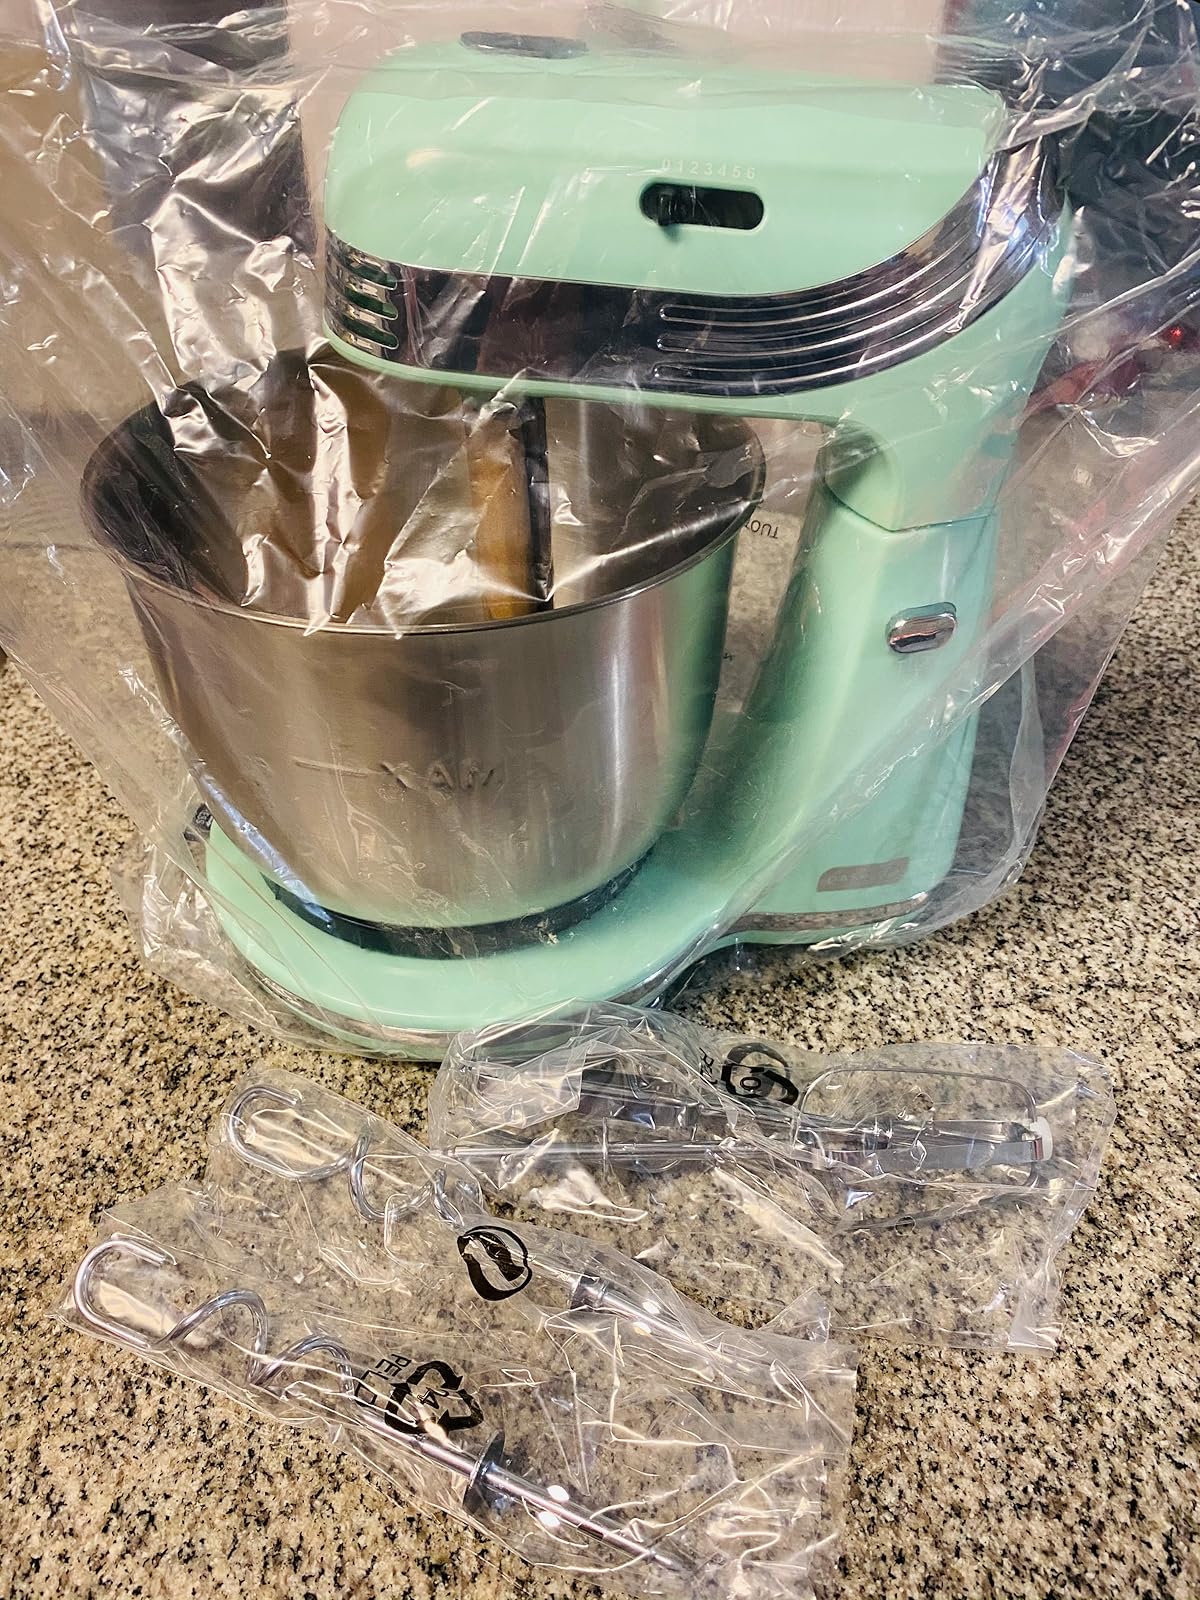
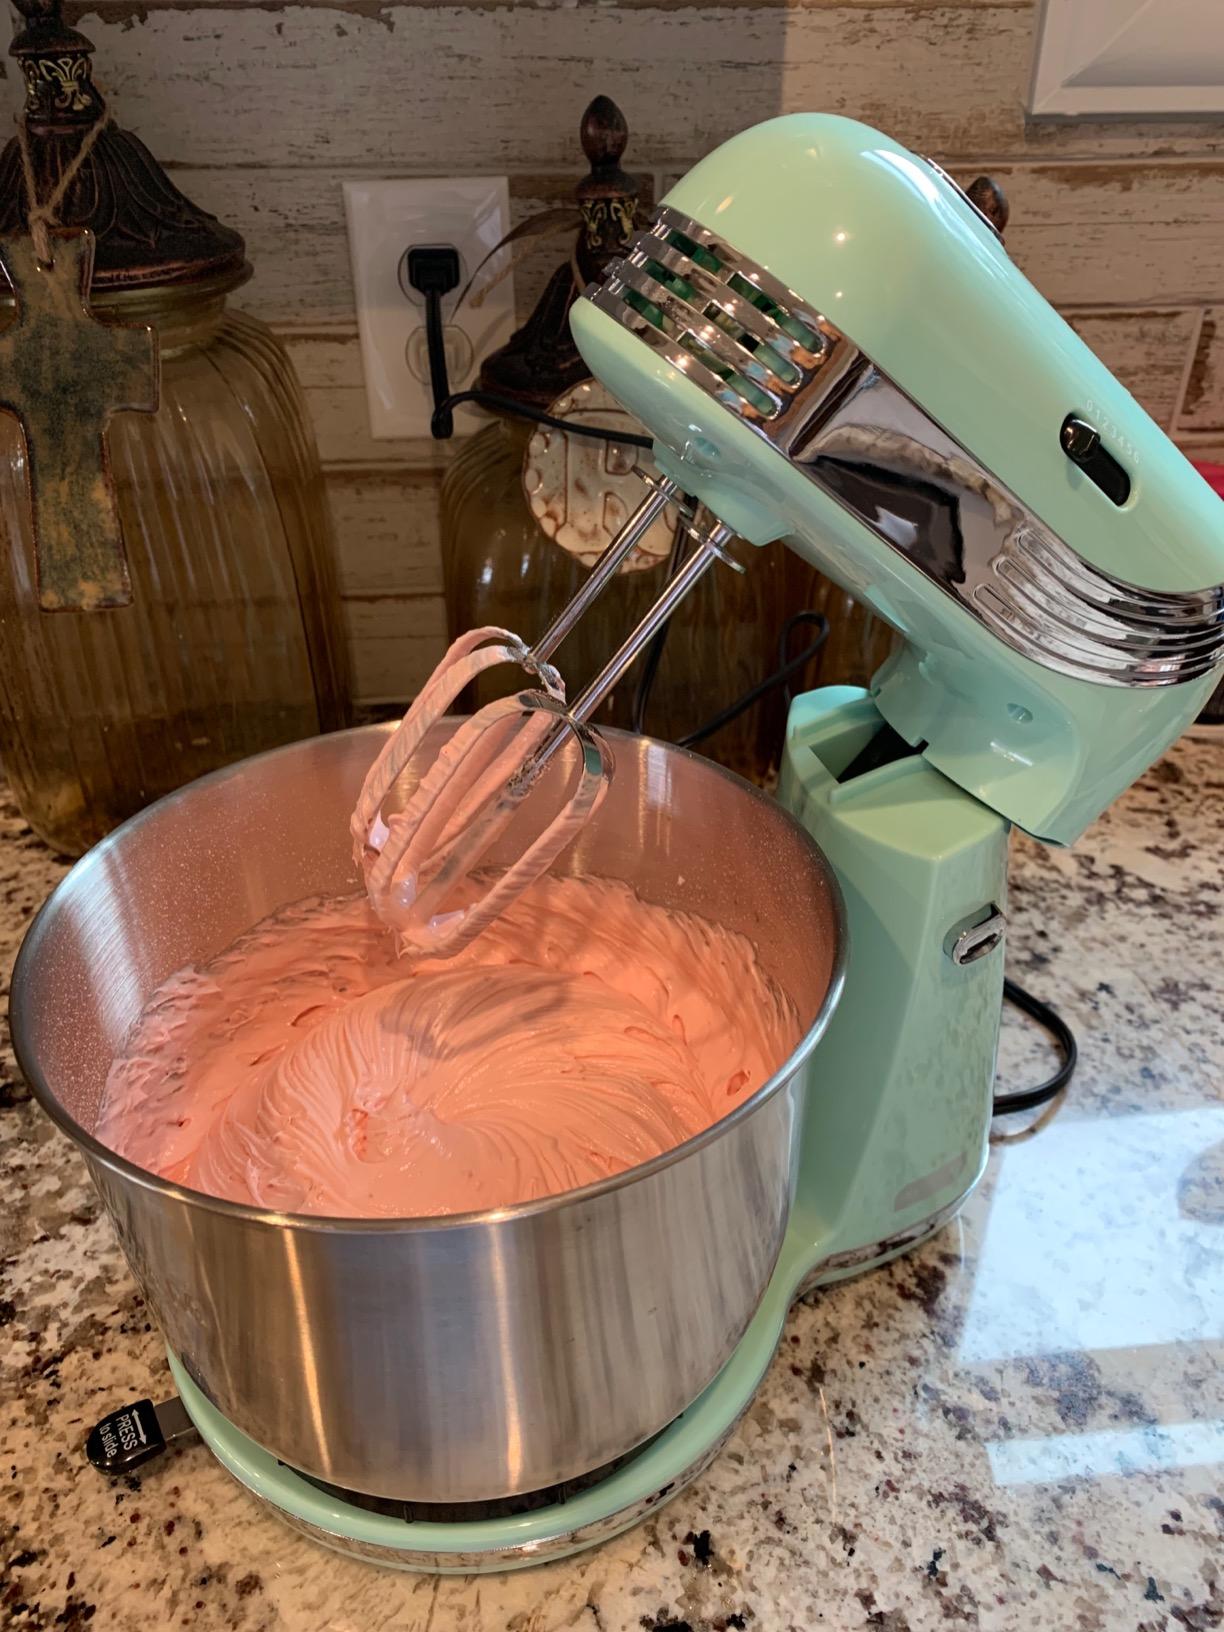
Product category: items_mixer
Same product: yes